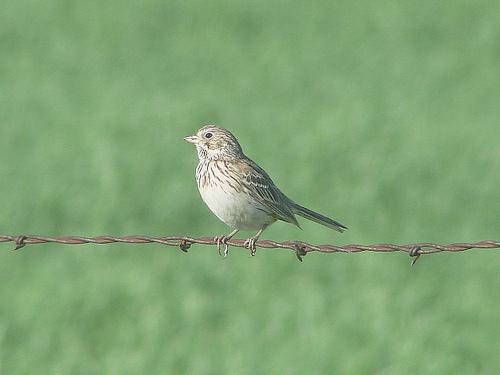
A photo of a vesper sparrow